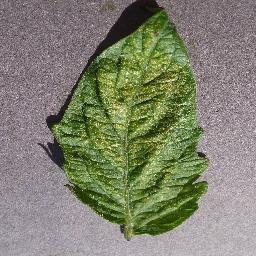
Label: Tomato___Spider_mites Two-spotted_spider_mite